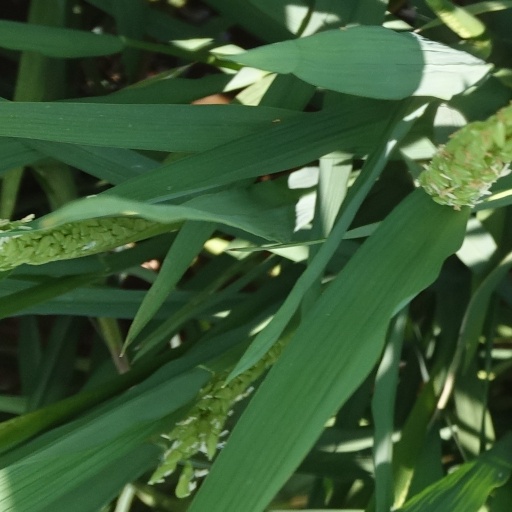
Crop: rice